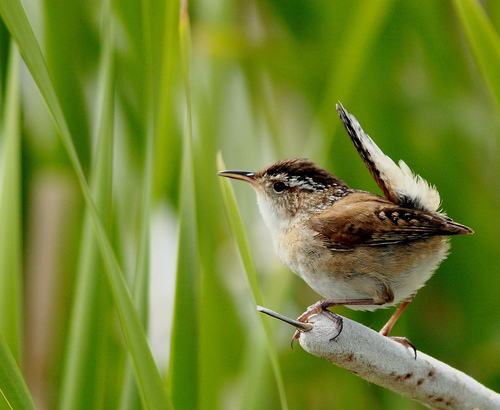
this small bird has orange legs, brown, spotted feathers and a long, slightly curved beak.
a small sparrow-like bird that is completely white on its ventral side and has brown and black wings and black crown.
the small brown bird has a white chest and a speckled pattern with a brown crown.
this small bird has a white belly, and pointy black beak.
black head white eyebrow bird with a long bill and tan, brown, and black secondaires.
this tiny bird has a short beak that is dark on top and lighter underneath, with light and dark stripe across its face and a fancy upturned tail.
this bird has wings that are brown and has a white belly
this bird has a long brown bill with a white chest and light brown/dark brown mixed wingbar.
this small bird has a sharp bill, and brown feathers.
this bird has a pointed bill, with a white breast and belly.
Species: Marsh Wren